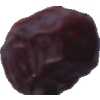
Label: dates